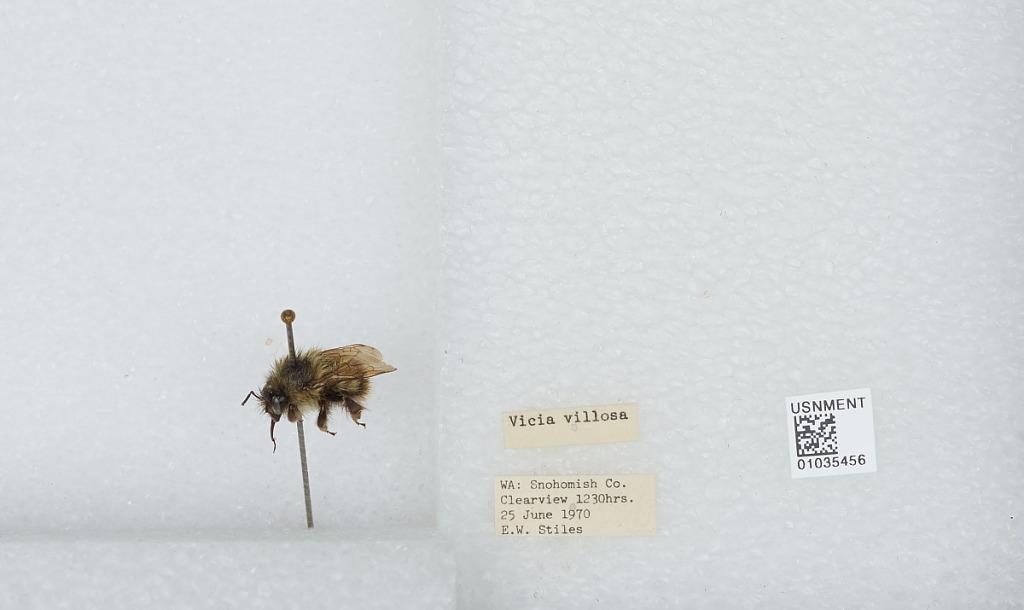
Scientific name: Bombus (Pyrobombus) mixtus Cresson
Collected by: E. Stiles
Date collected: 1970-6-25
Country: United States
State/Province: Washington
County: Snohomish
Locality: Clearview
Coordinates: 47.8292, -122.145